Frank Glass

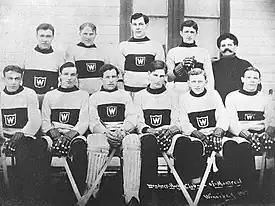
Glass, at far right in the front row, with the 1906–07 Montreal Wanderers.

He would play for the Montreal Wanderers for seven seasons. In 1906, he became a professional paid player on the Wanderers, one of five out of a roster of nine. He first signed a contract with the Montreal Hockey Club, then chose not to report and signed with the Wanderers instead for more money. His situation caused a problem for the league, which eventually allowed him to play for the Wanderers and fined him $50. A similar situation occurred before the 1907–08 season and Glass was again fined and threatened with league expulsion if he signed two contracts again. During his time with the Wanderers the Wanderers were the top team in the country, winning league championship and Stanley Cups from 1906 until 1910. In 1911–12, his final season, he played for the Montreal Canadiens.